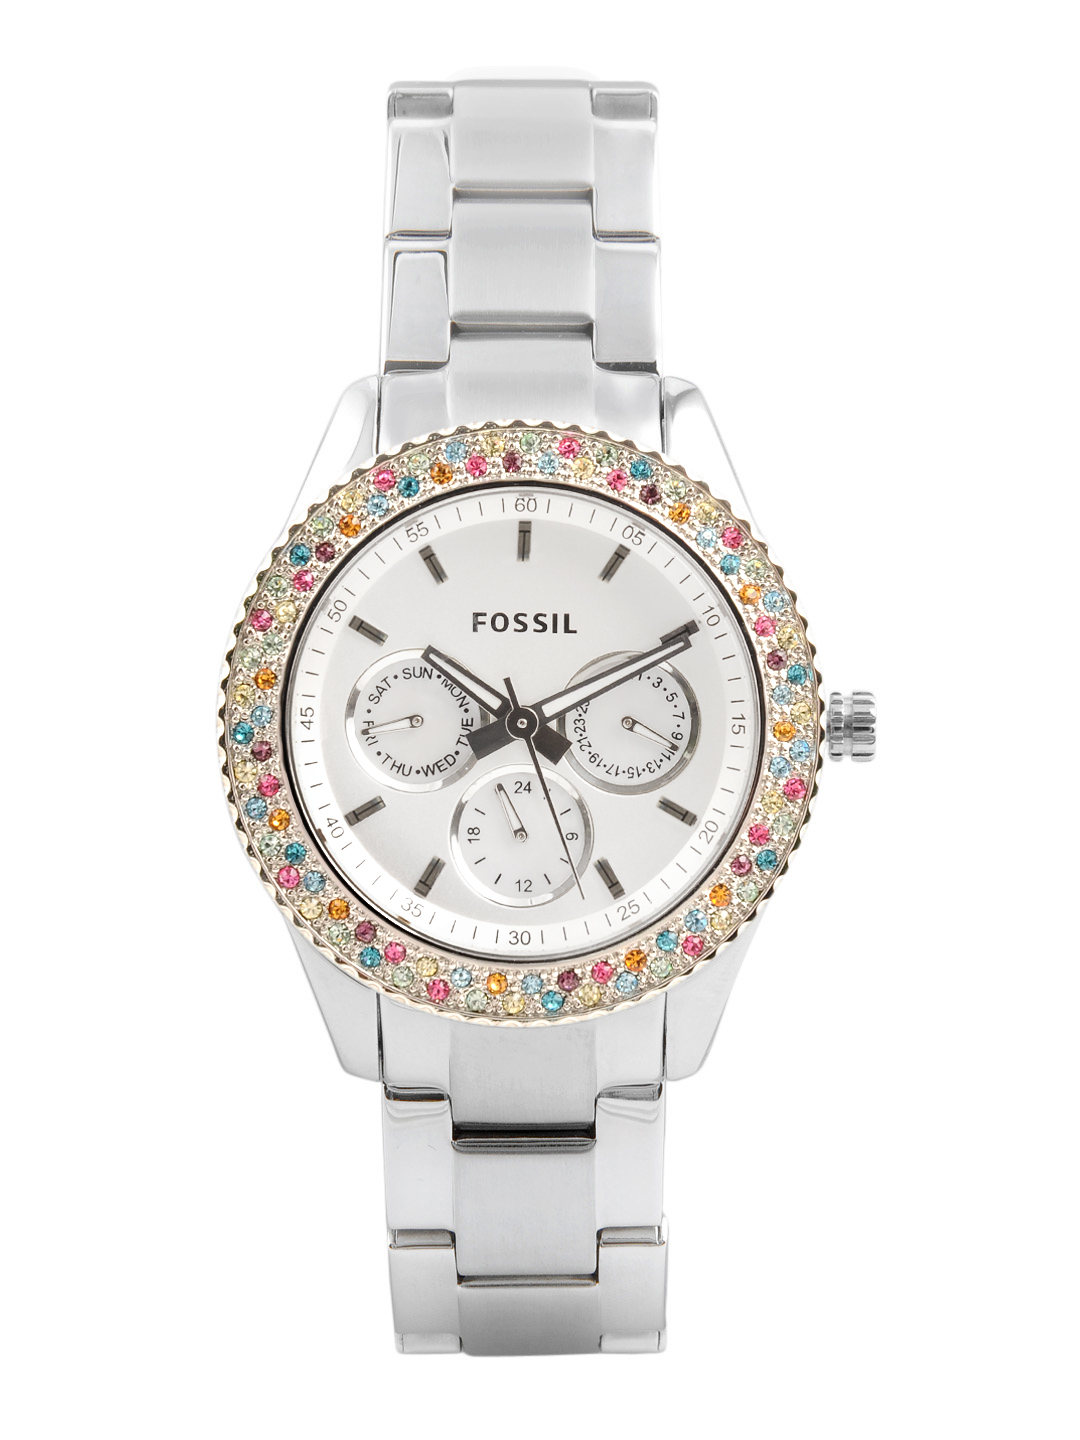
Fossil Women White Dial Chronograph Watch ES3049
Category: Accessories / Watches / Watches
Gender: Women
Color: White
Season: Winter 2016
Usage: Casual